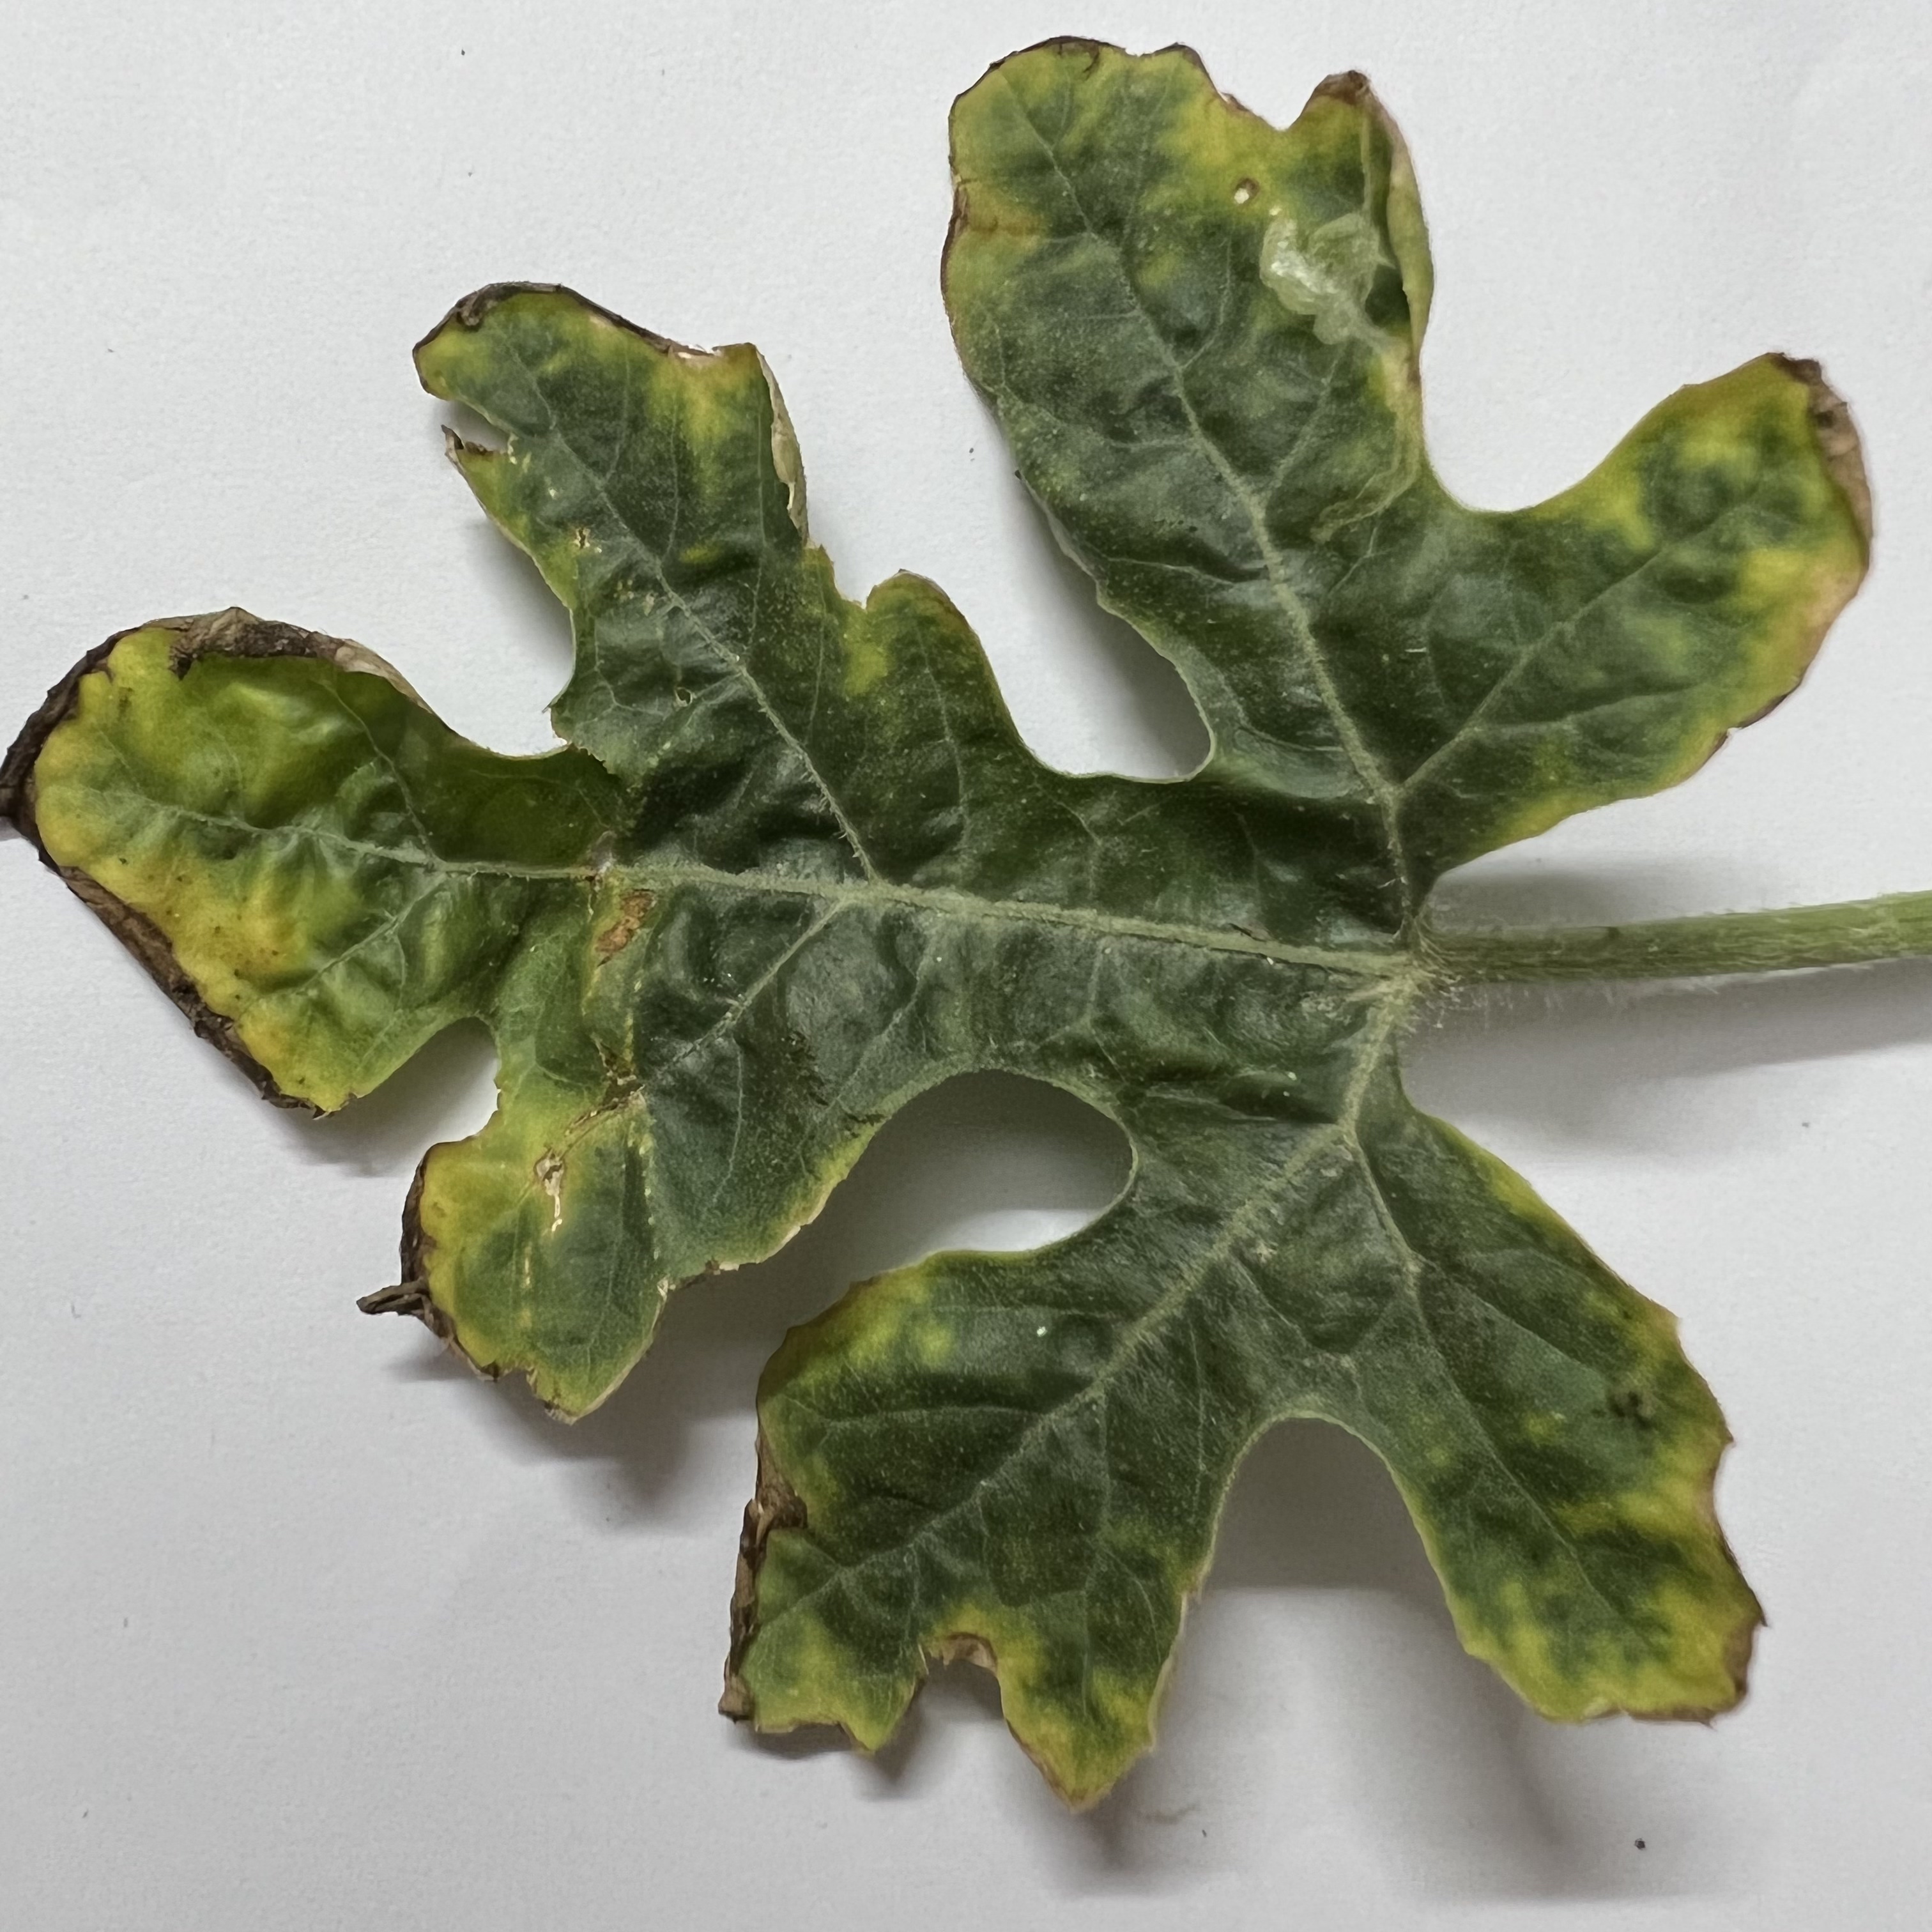
Label: Downy_Mildew